European herring gull

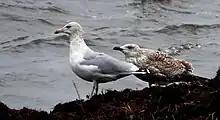
Adult in winter plumage with begging 1cy juvenile.

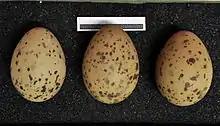
Eggs, Collection Museum Wiesbaden, Germany

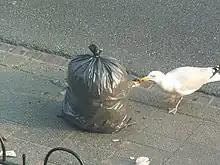
Tearing open a bin bag

These are omnivores and opportunists like most "Larus" gulls, and scavenge from garbage dumps, landfill sites, and sewage outflows, with refuse comprising up to half of the bird's diet. It also steals the eggs and young of other birds (including those of other gulls), as well as seeking suitable small prey in fields, on the coast or in urban areas, or robbing plovers or lapwings of their catches. European herring gulls may also dive from the surface of the water or engage in plunge diving in the pursuit of aquatic prey, though they are typically unable to reach depths greater than due to their natural buoyancy. Despite their name, they have no special preference for herrings — in fact, examinations have shown that echinoderms and crustaceans comprised a greater portion of these gulls' stomach contents than fish, although fish is the principal element of regurgitations for nestlings. European herring gulls can frequently be seen to drop shelled prey from a height to break the shell. In addition, the European herring gull has been observed using pieces of bread as bait with which to catch goldfish. Vegetable matter, such as roots, tubers, seeds, grains, nuts, and fruit, is also taken to an extent. Captive European herring gulls typically show aversion to spoiled meat or heavily salted food, unless they are very hungry. The gulls may also rinse food items in water in an attempt to clean them or render them more palatable before swallowing.